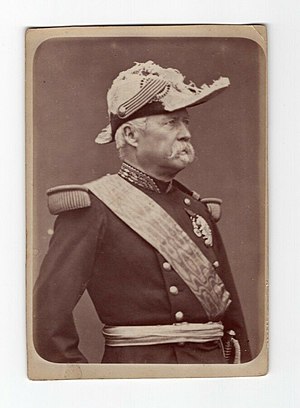
Patrice Mac-Mahon
Patrice Mac-Mahon
Marie Edmé Patrice Maurice Mac-Mahon, duc de Magenta var en franskmand af irsk afstamning. Han var Frankrigs statschef og den første af Den tredje franske republiks præsidenter.